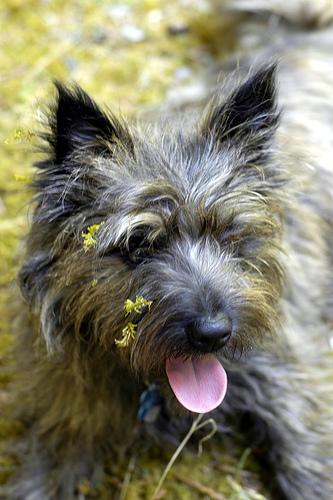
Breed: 211-n000009-cairn